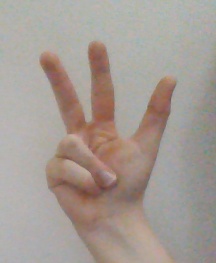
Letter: al